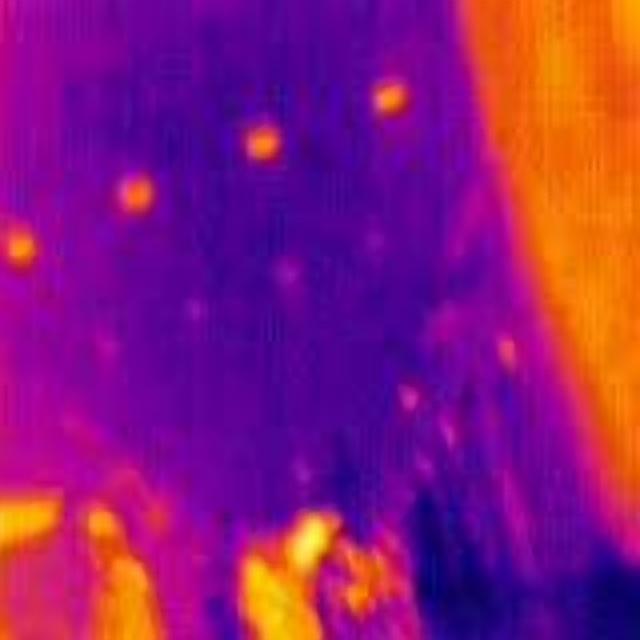
Detected objects:
label: person
label: person